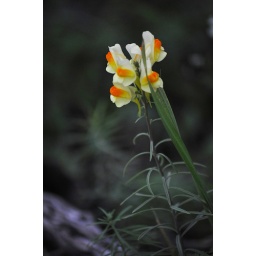
Some Yellow flowers I found near the train tracks in little italy. Shot with a D90 with 55-200 VR lens